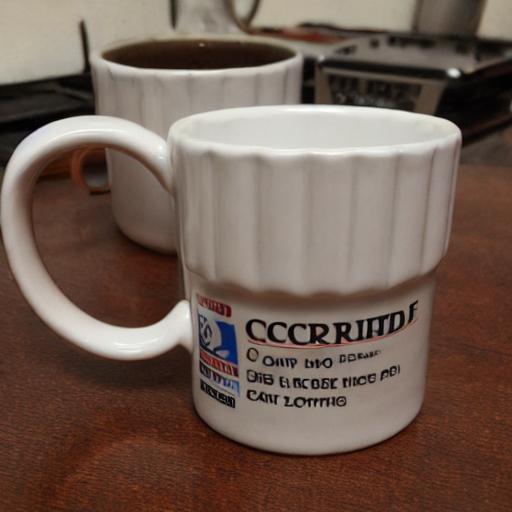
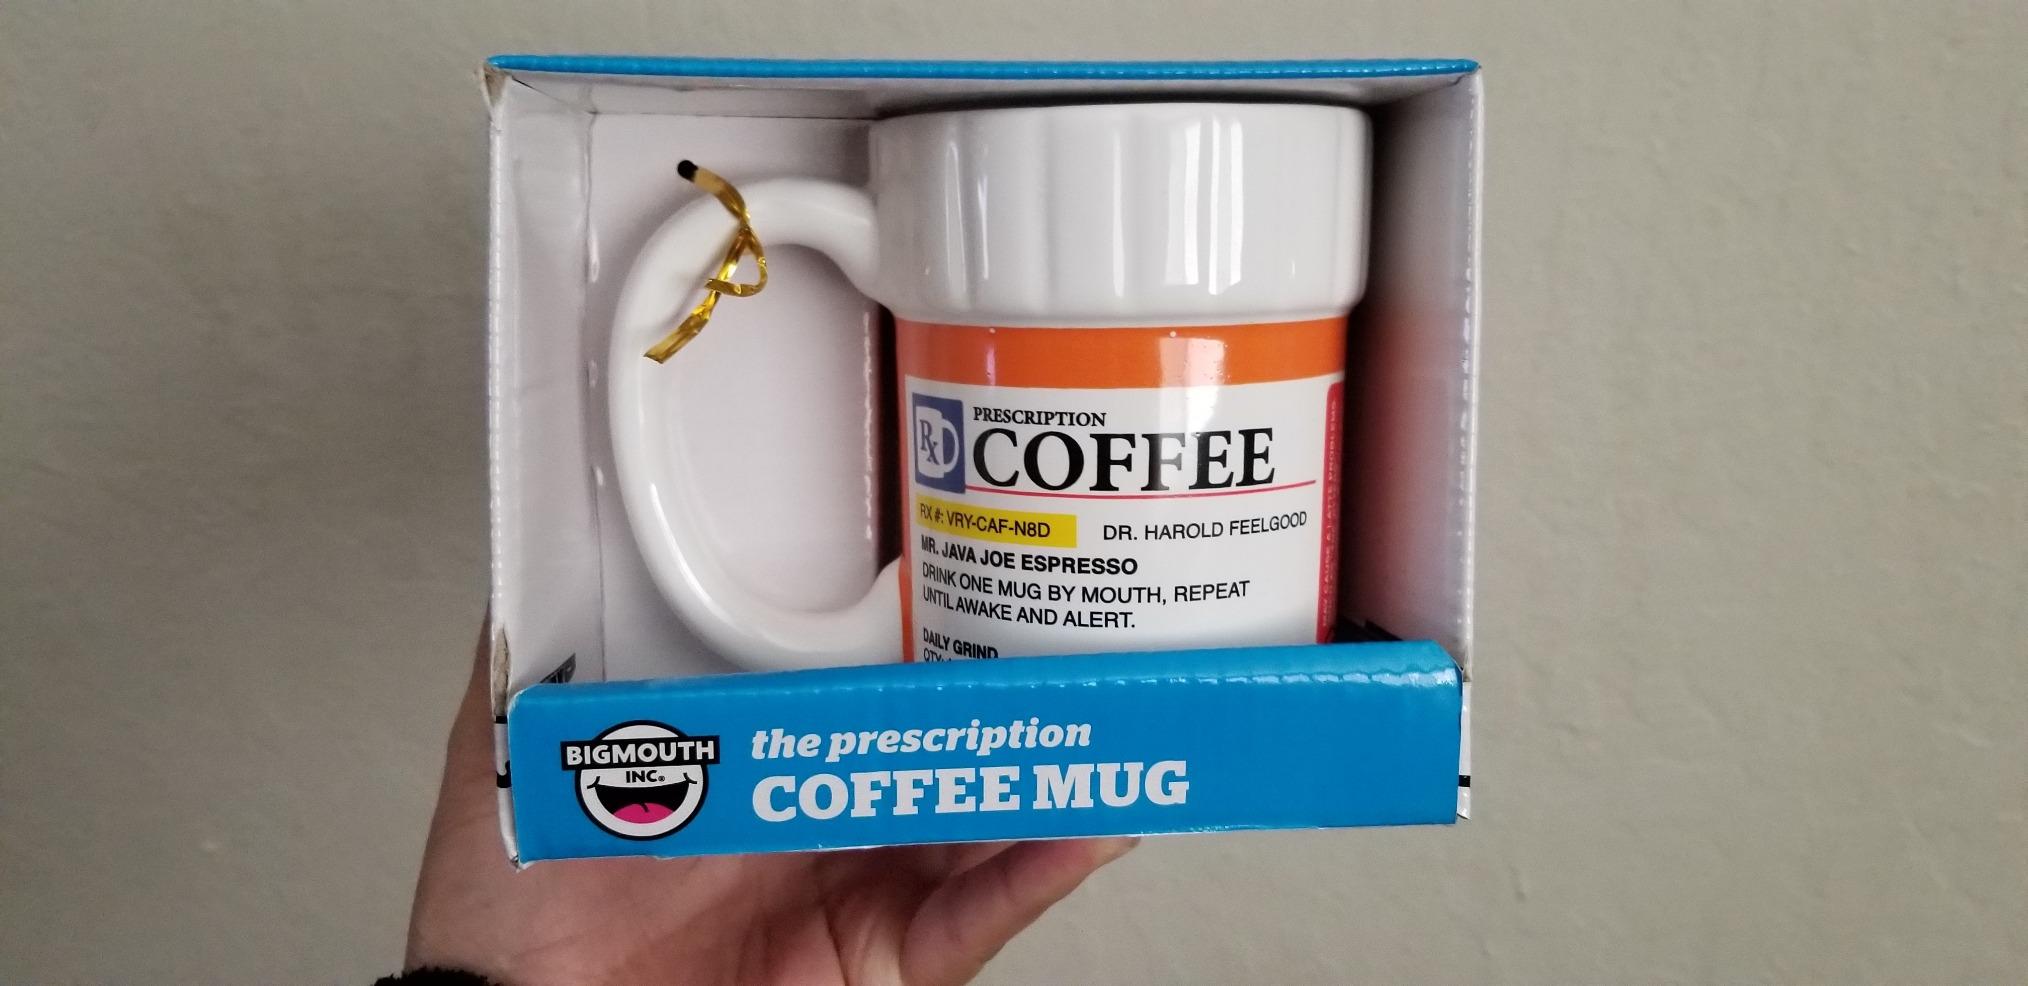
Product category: items_mug
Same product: no